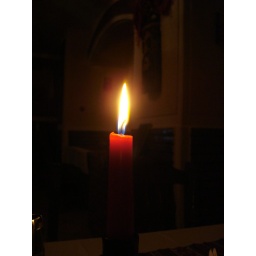
Pretty nice and intimate.Lit candle on our table at &amp;quot;Crama Voinicului&amp;quot; in Slanic Moldova.Nice restaurant.